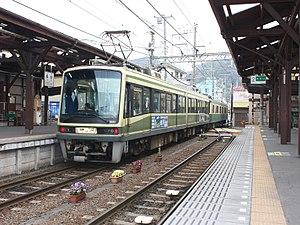
Enoden série 2000 quittant la station de Hase
Le chemin de fer électrique d’Enoshima, souvent abrégé Enoden est un chemin de fer situé dans la préfecture de Kanagawa, au sud de l’agglomération du Grand Tōkyō. Il est exploité par la compagnie Enoshima Electric Railway Co., Ltd., qui fait partie du groupe Odakyū.